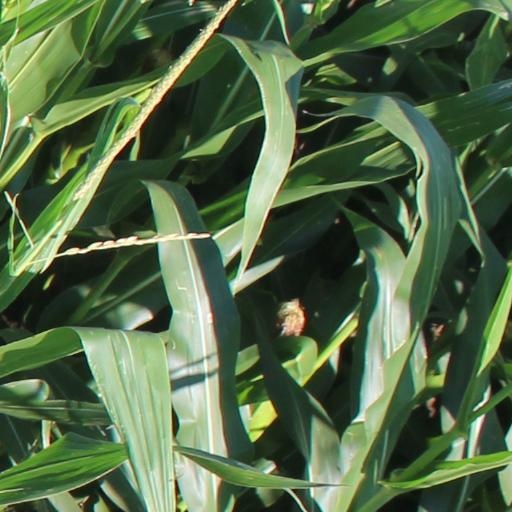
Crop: maize; corn